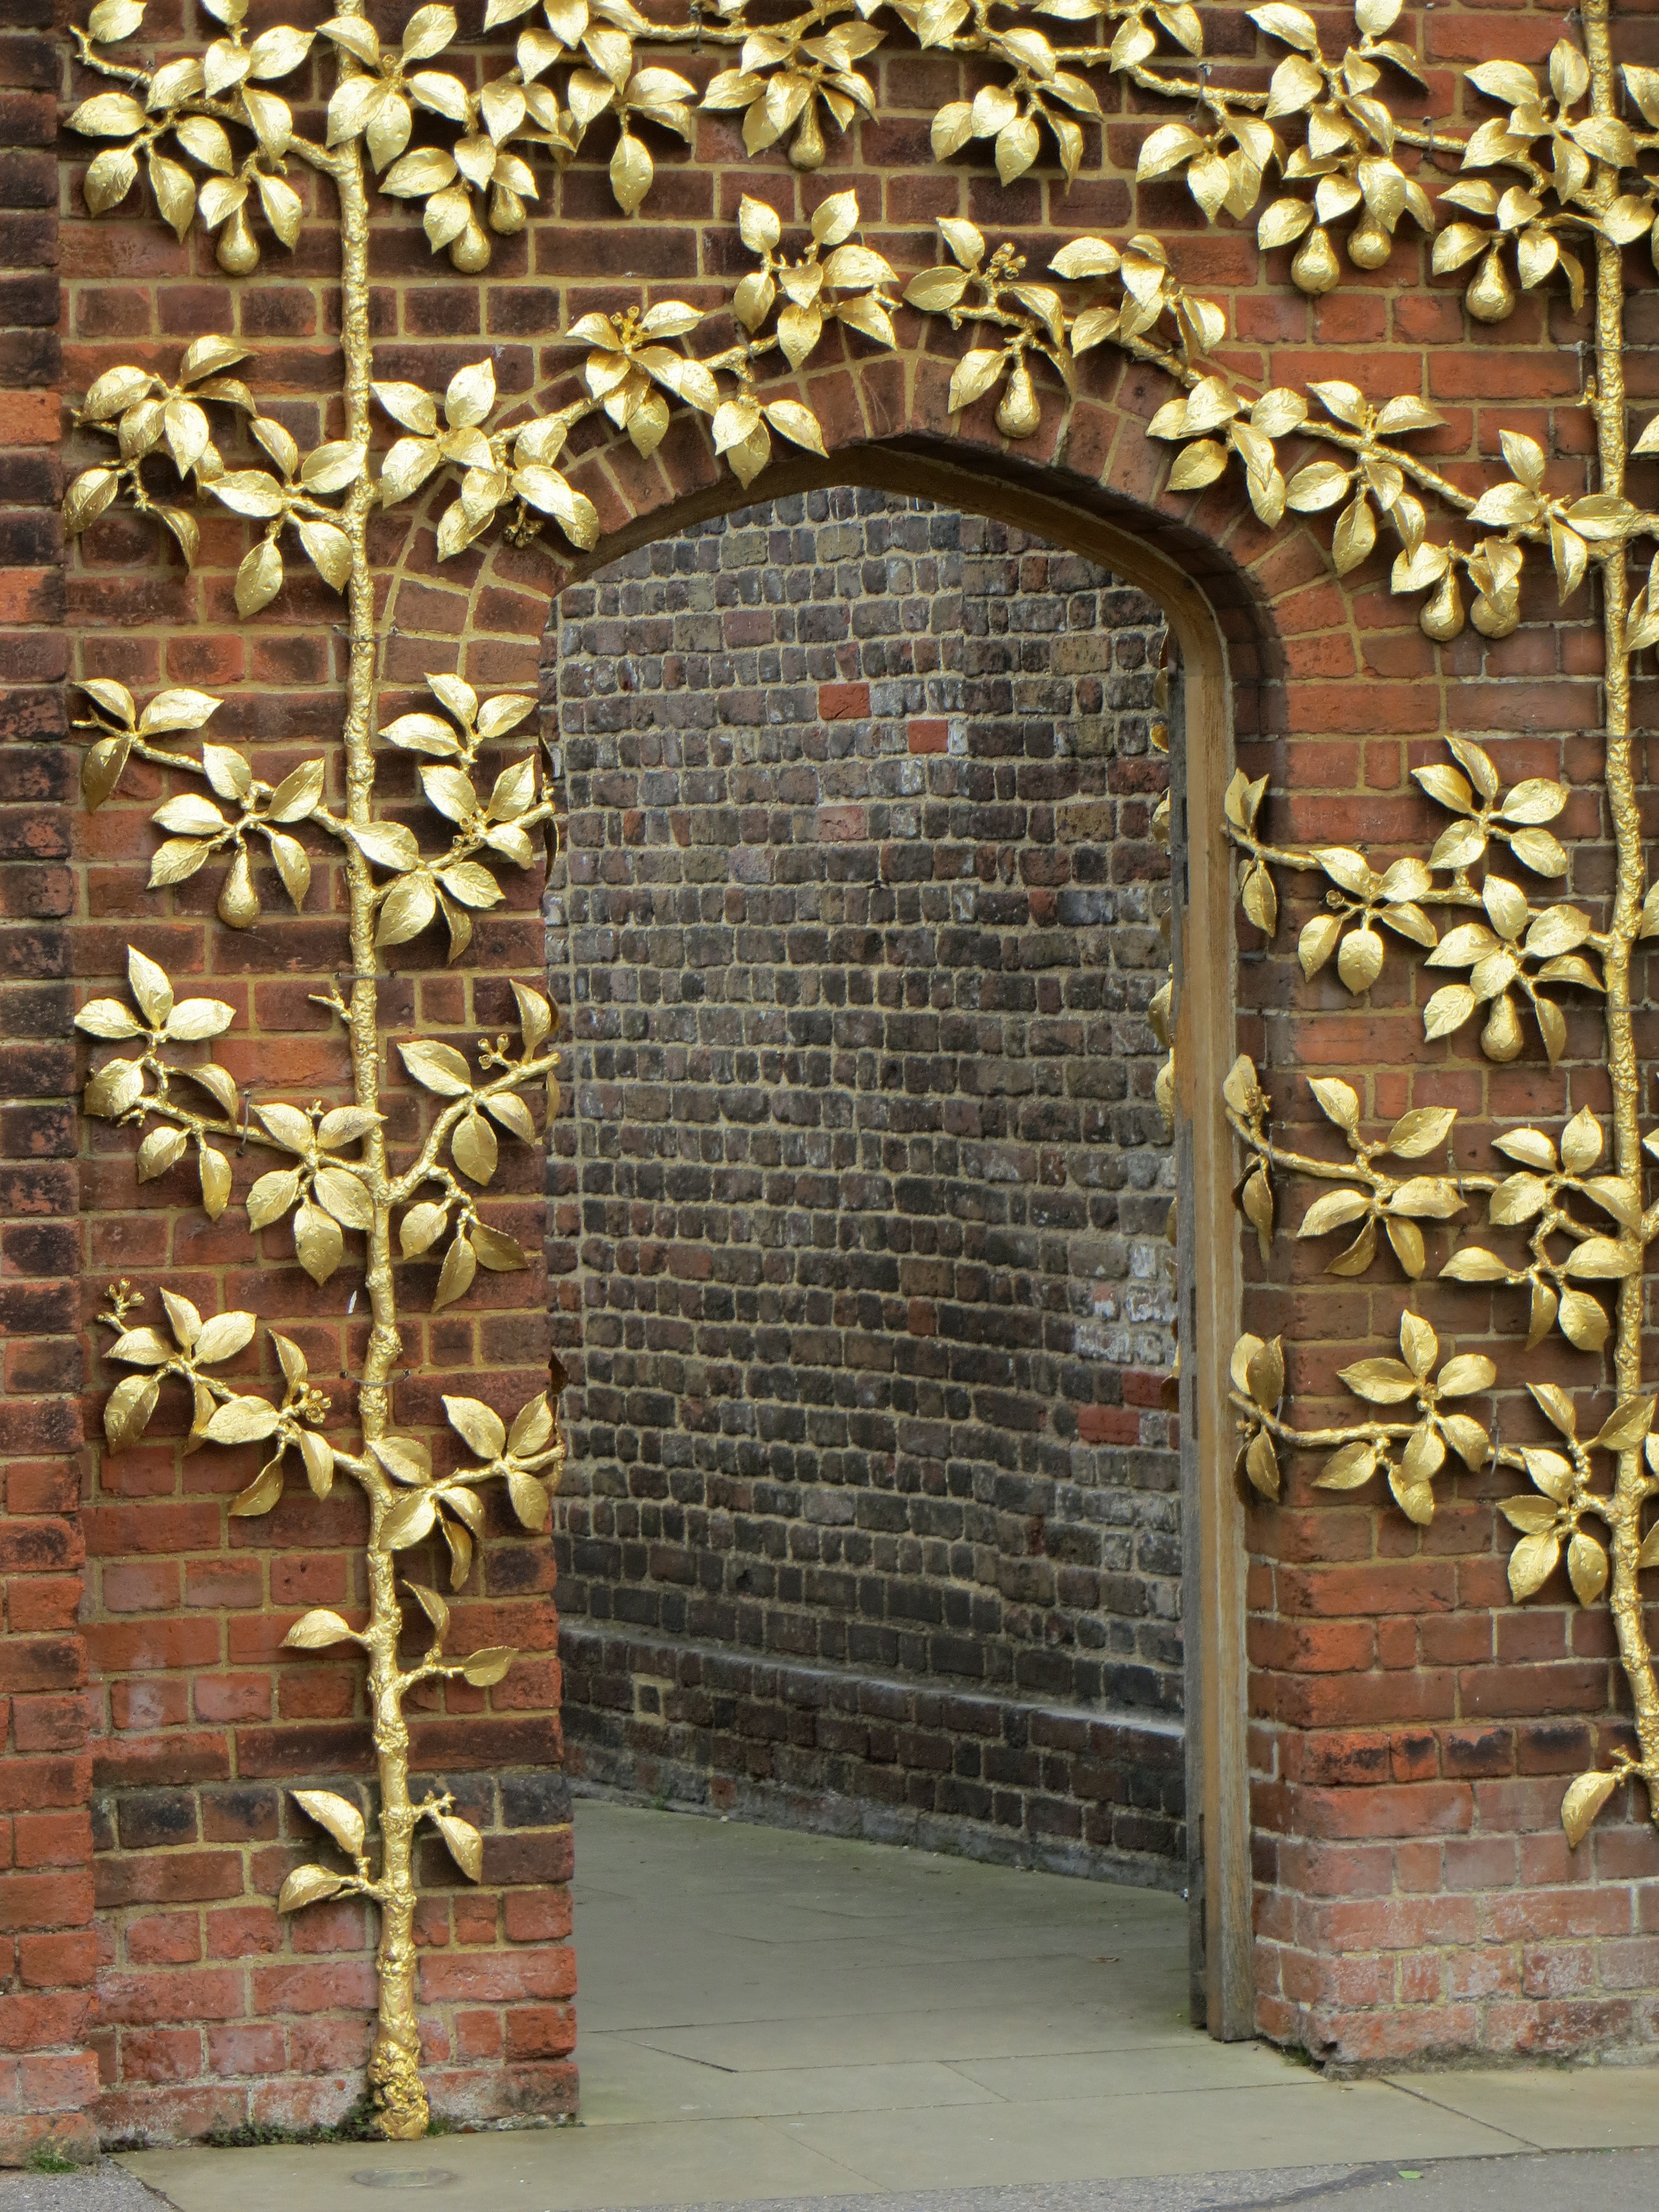
pathway, architecture, wood, window, palace, wall, arch, facade, chapel, brick, door, interior design, uk, england, art, temple, court, gates, ancient history, hampton